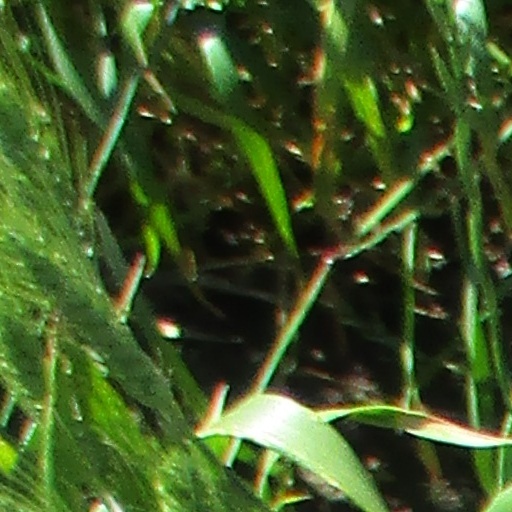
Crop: wheat